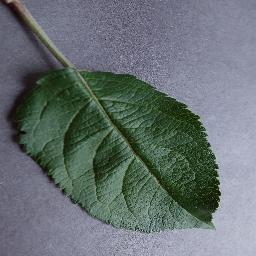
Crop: apple
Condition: healthy